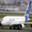
Label: airplane